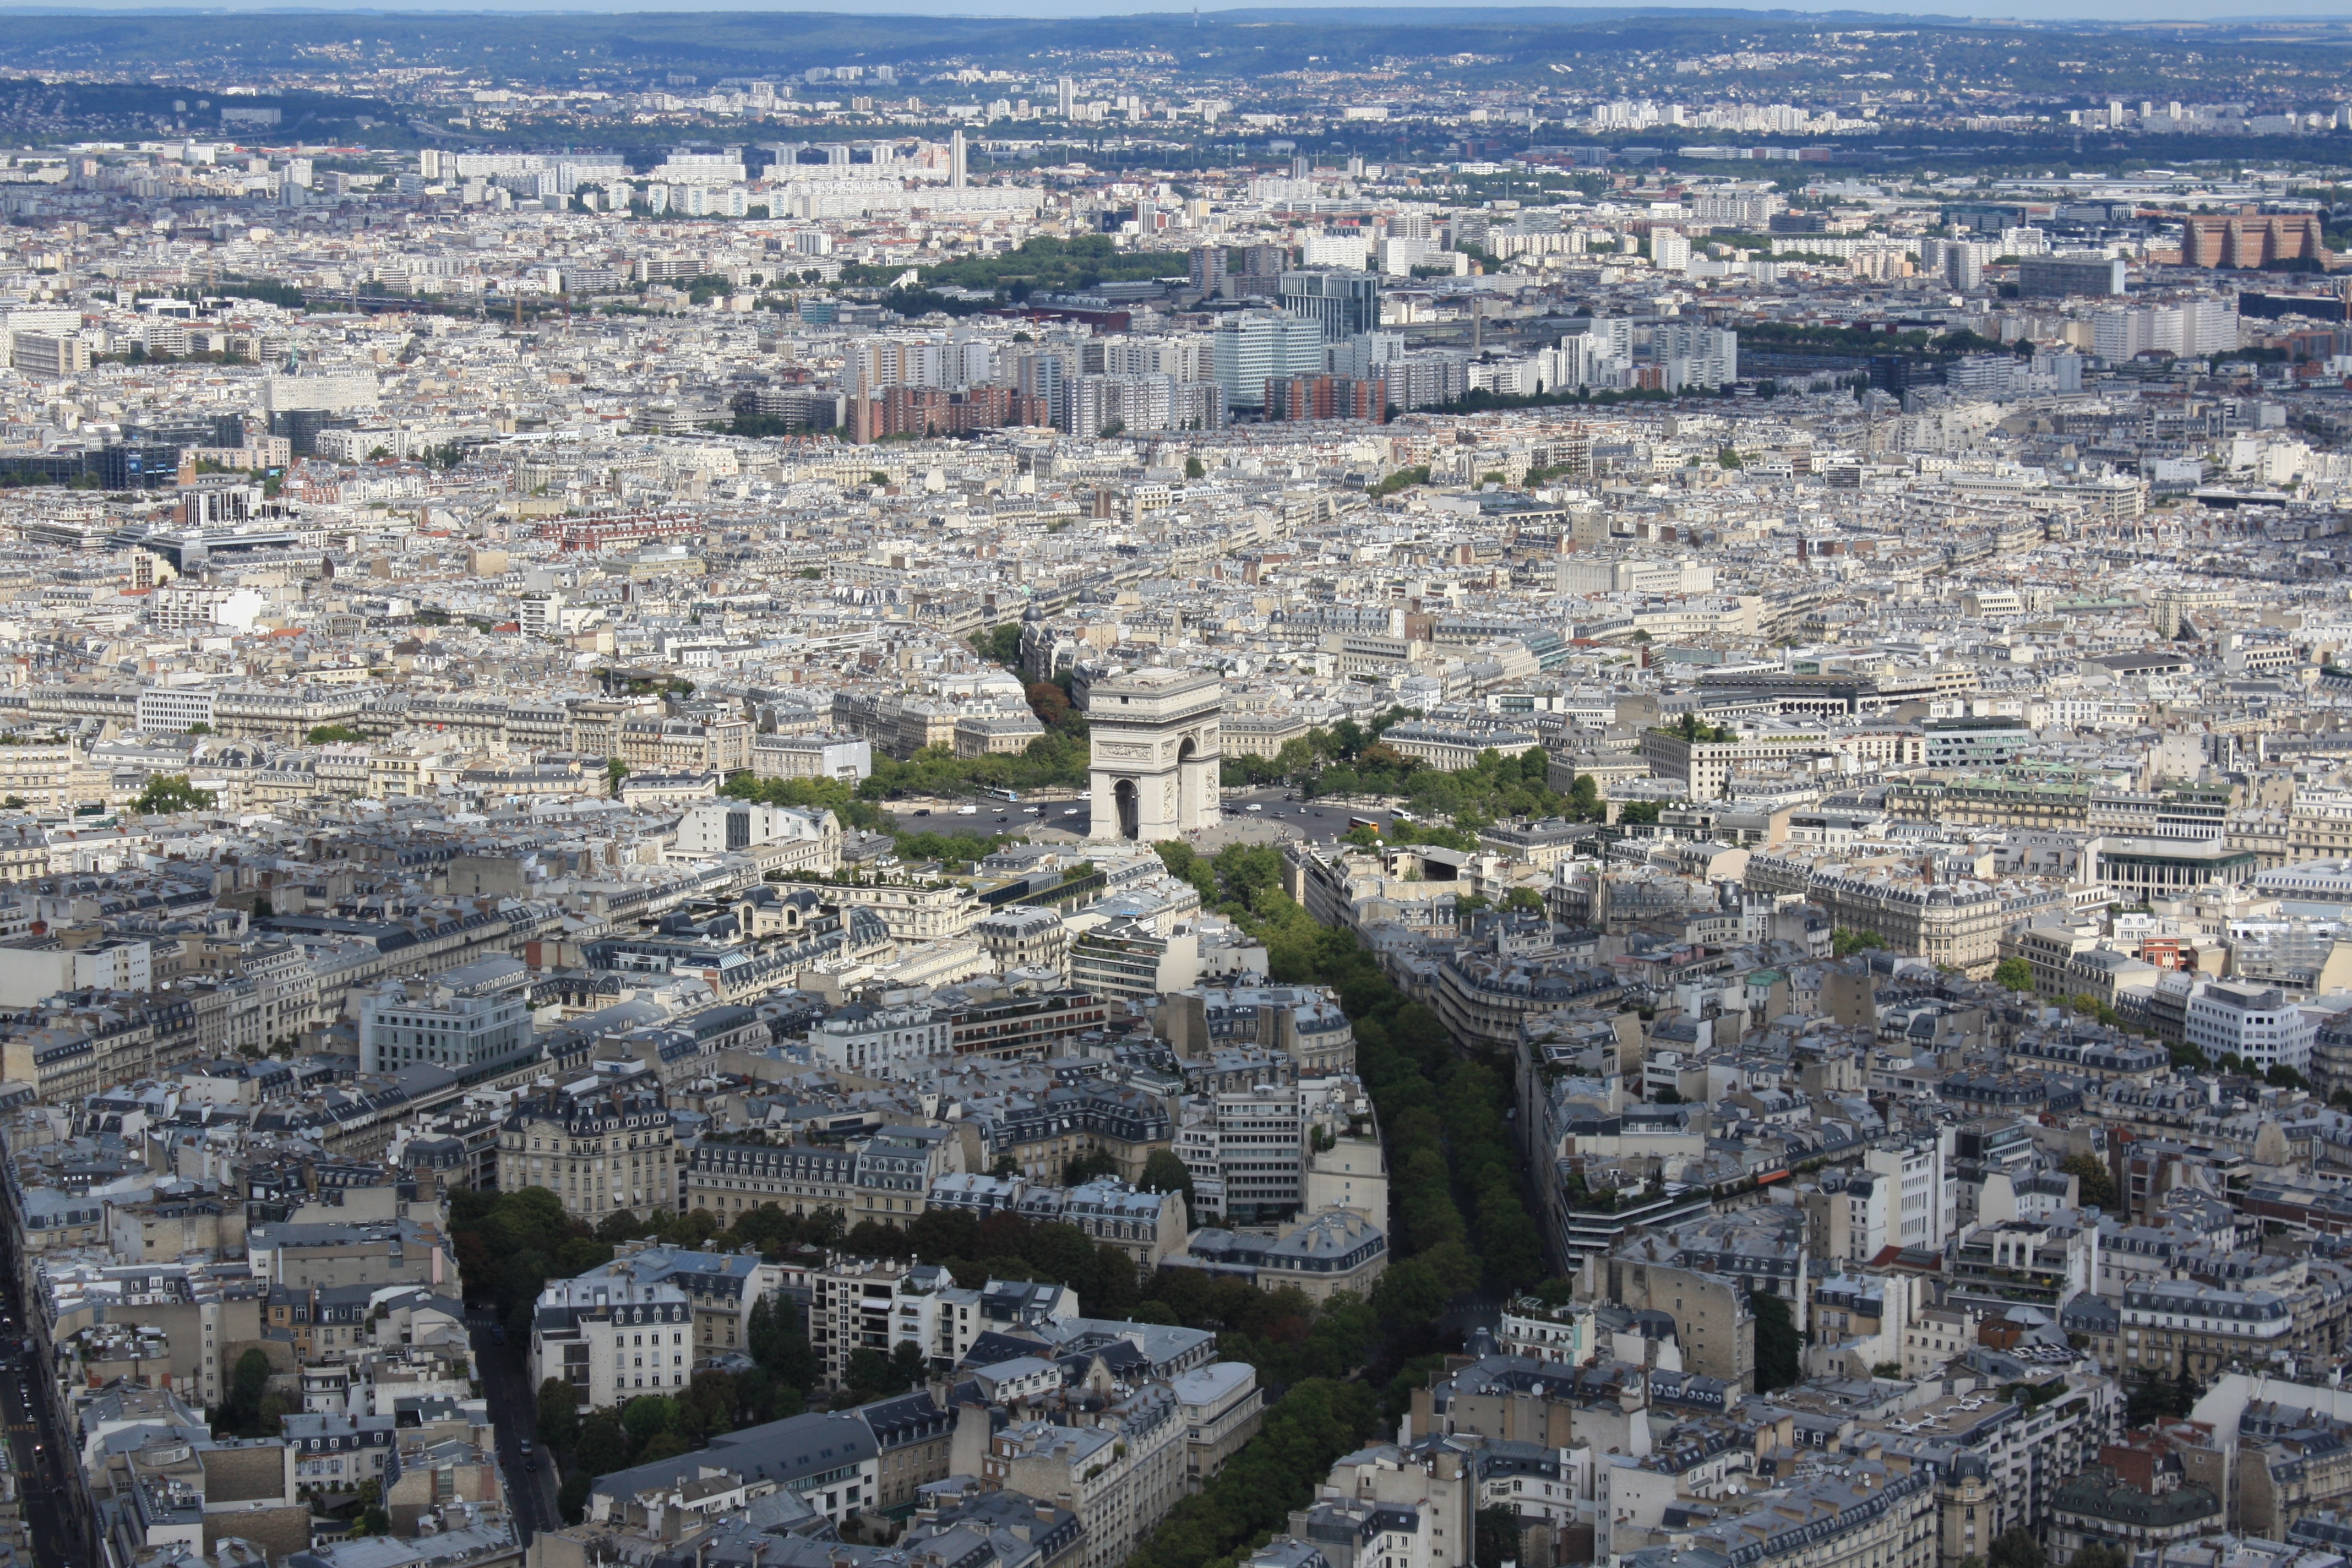
architecture, skyline, photography, town, view, building, city, paris, cityscape, panorama, downtown, france, landmark, metropolis, neighbourhood, ancient rome, bird's eye view, aerial photography, view of the city, the intersection, urban area, ancient history, residential area, human settlement, the arc de triomphe, the capital of france